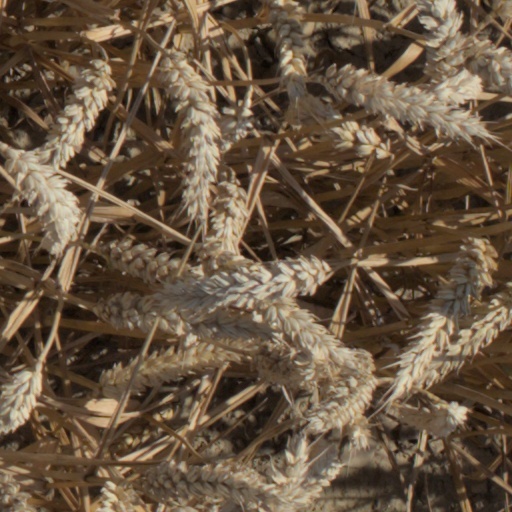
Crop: wheat